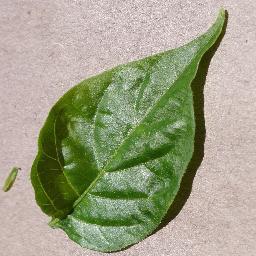
Label: Pepper,_bell___healthy